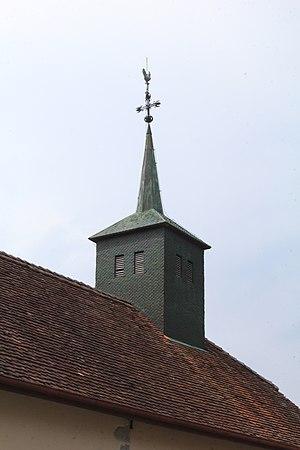
Église Saint-Théodule de Villy-le-Pelloux.
L’église Saint-Théodule de Villy-le-Pelloux est un édifice religieux catholique, situé dans le département de la Haute-Savoie, sur la commune de Villy-le-Pelloux.